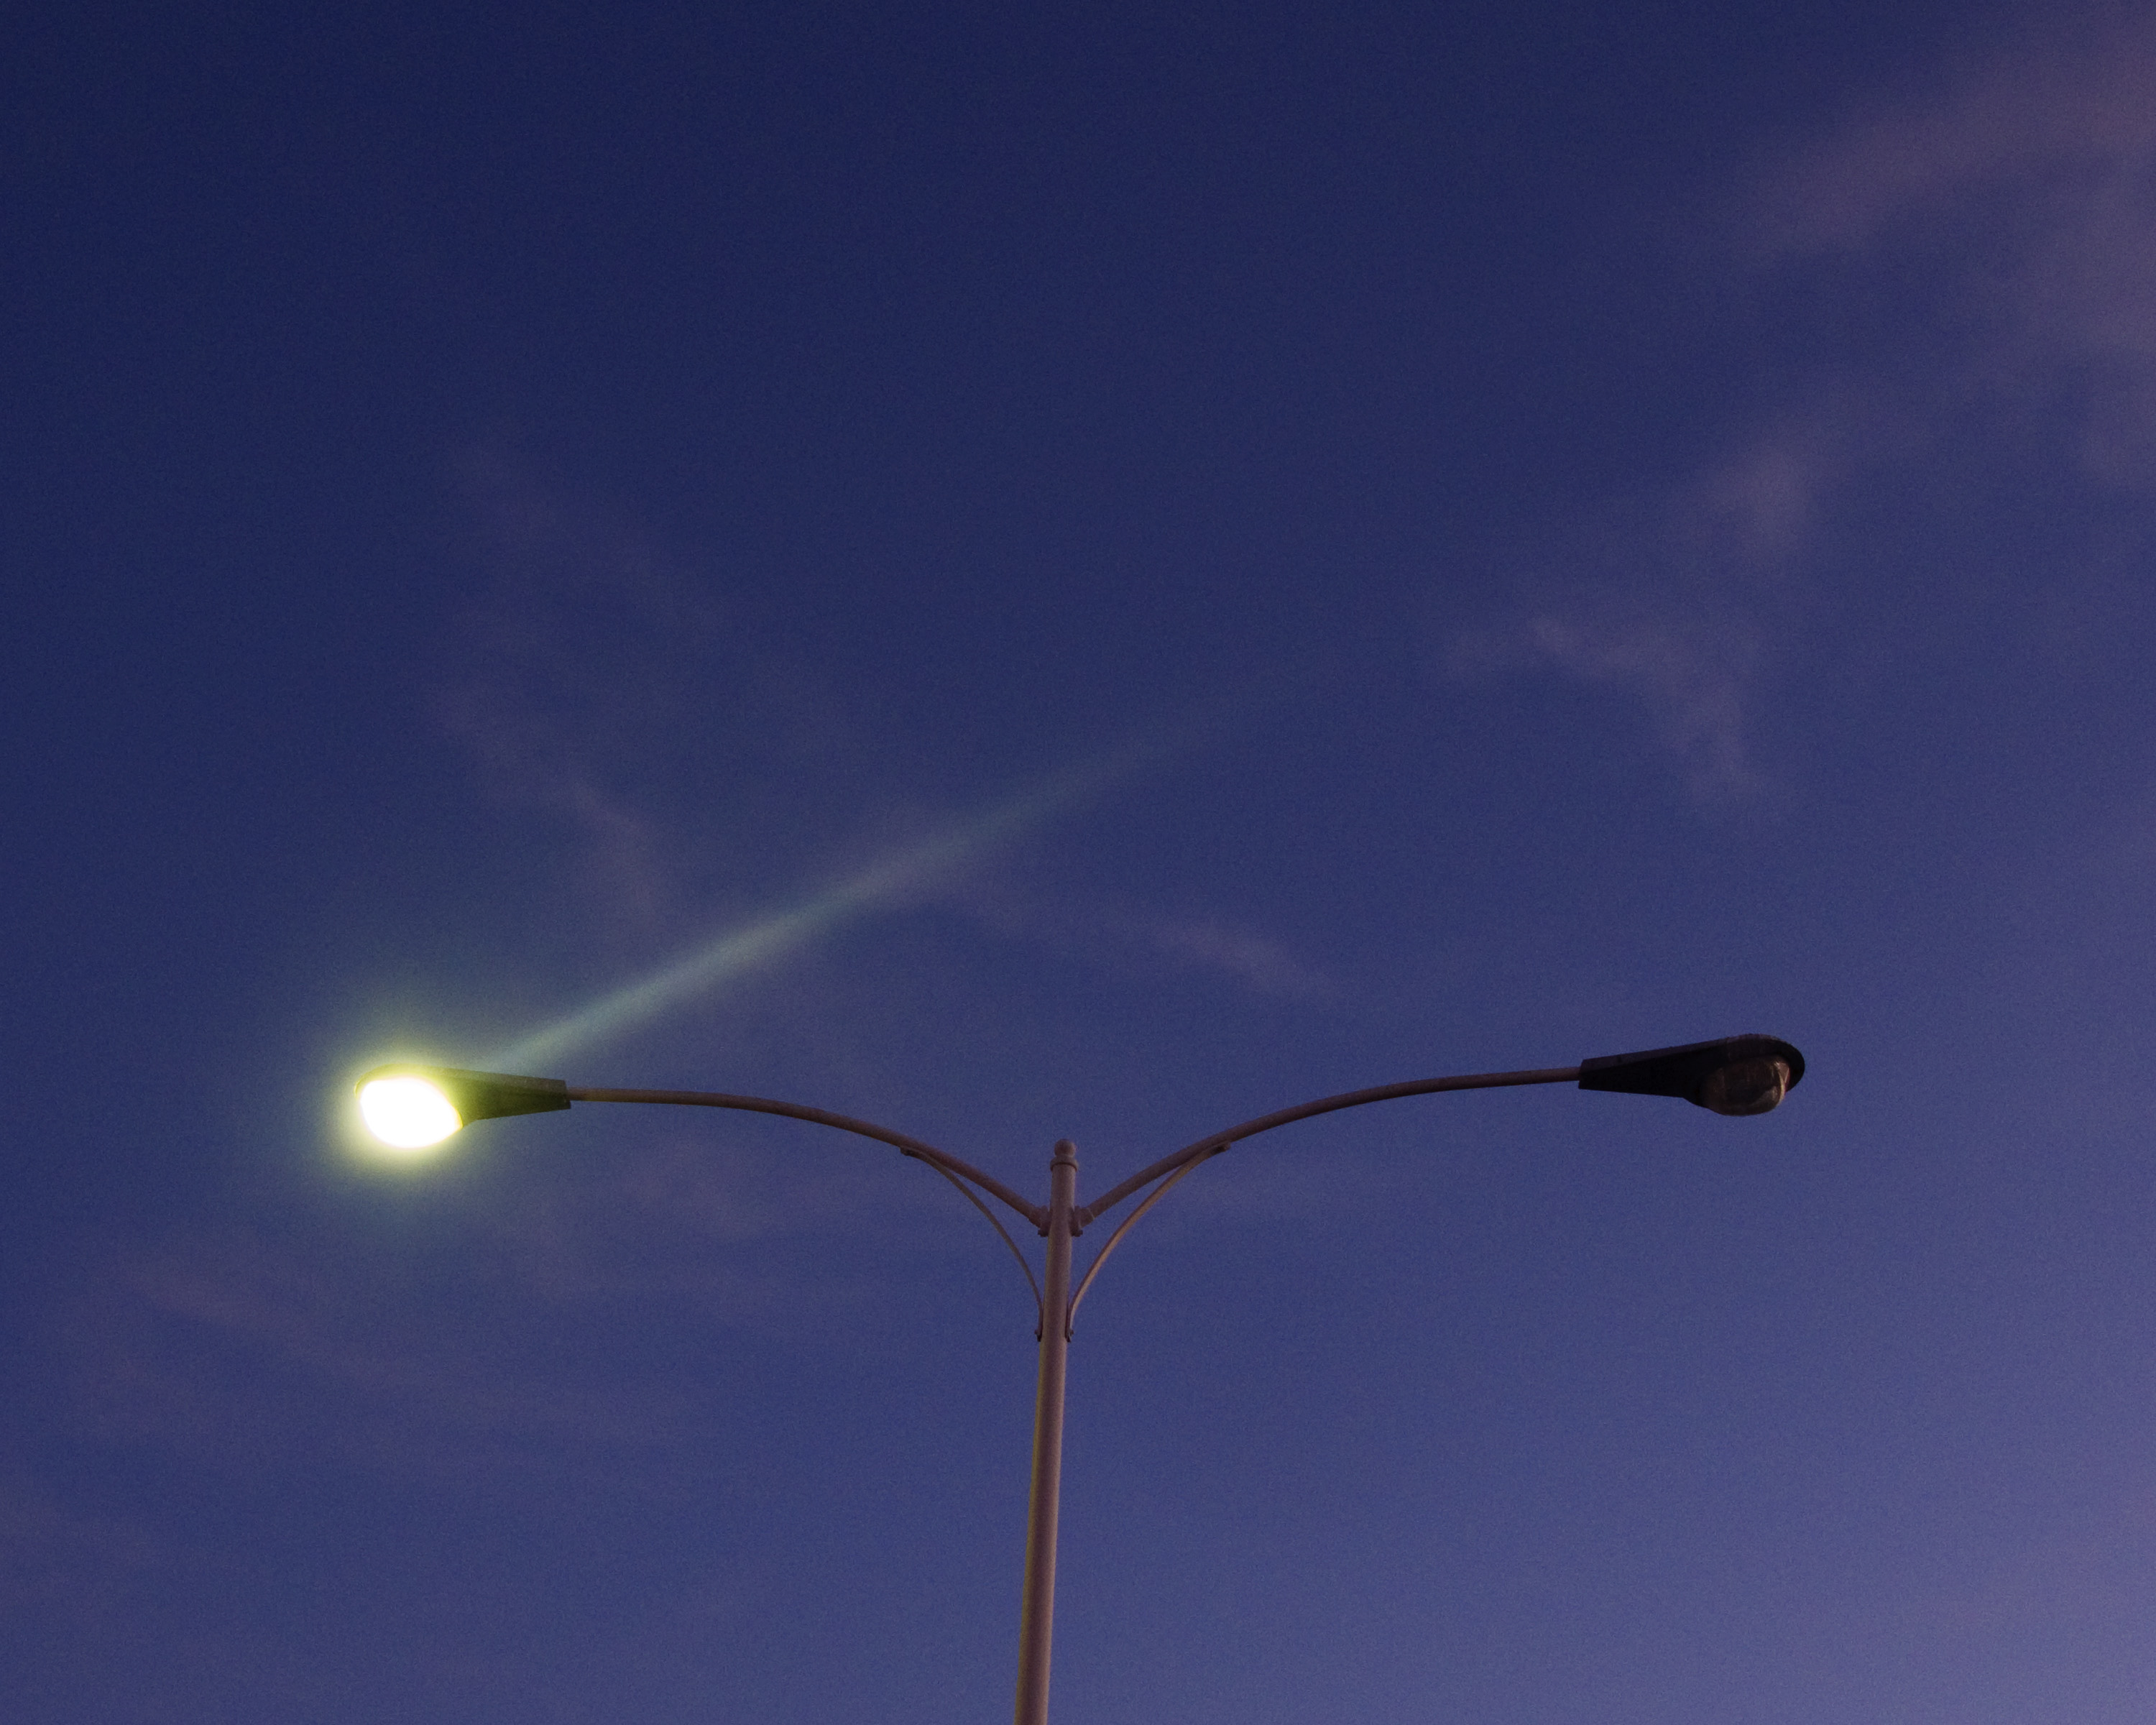
light, cloud, sky, wind, dusk, line, blue, street light, lighting, streetlight, light fixture, senate, sacramento, obama, recession, meteorological phenomenon, atmosphere of earth